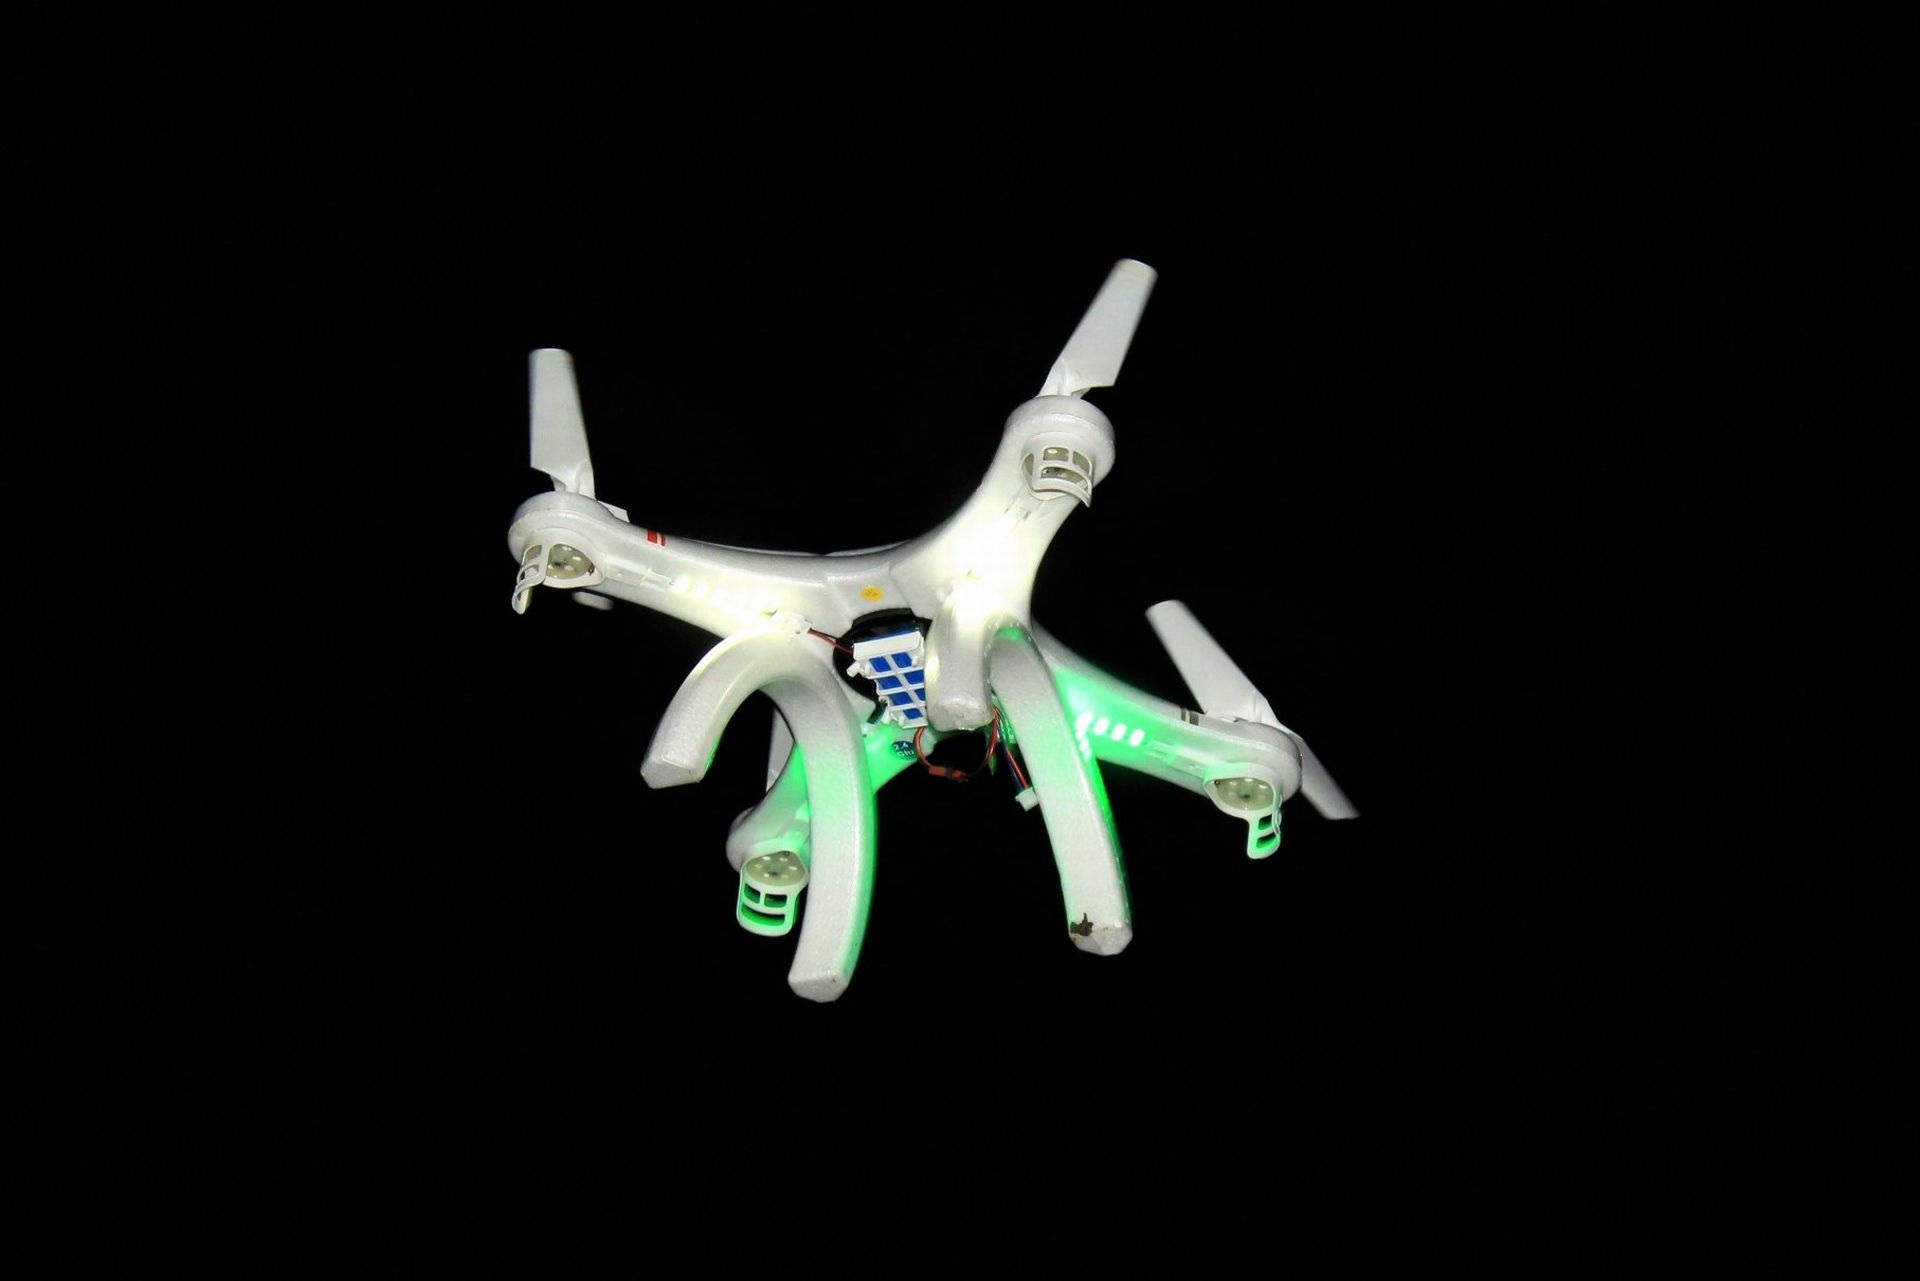
wing, light, night, fly, airplane, aircraft, vehicle, flight, lighting, drone, lights, rotor, propeller, aircraft engine, helicopter rotor